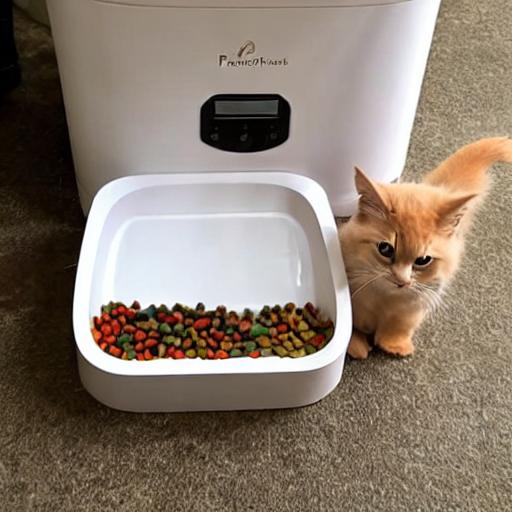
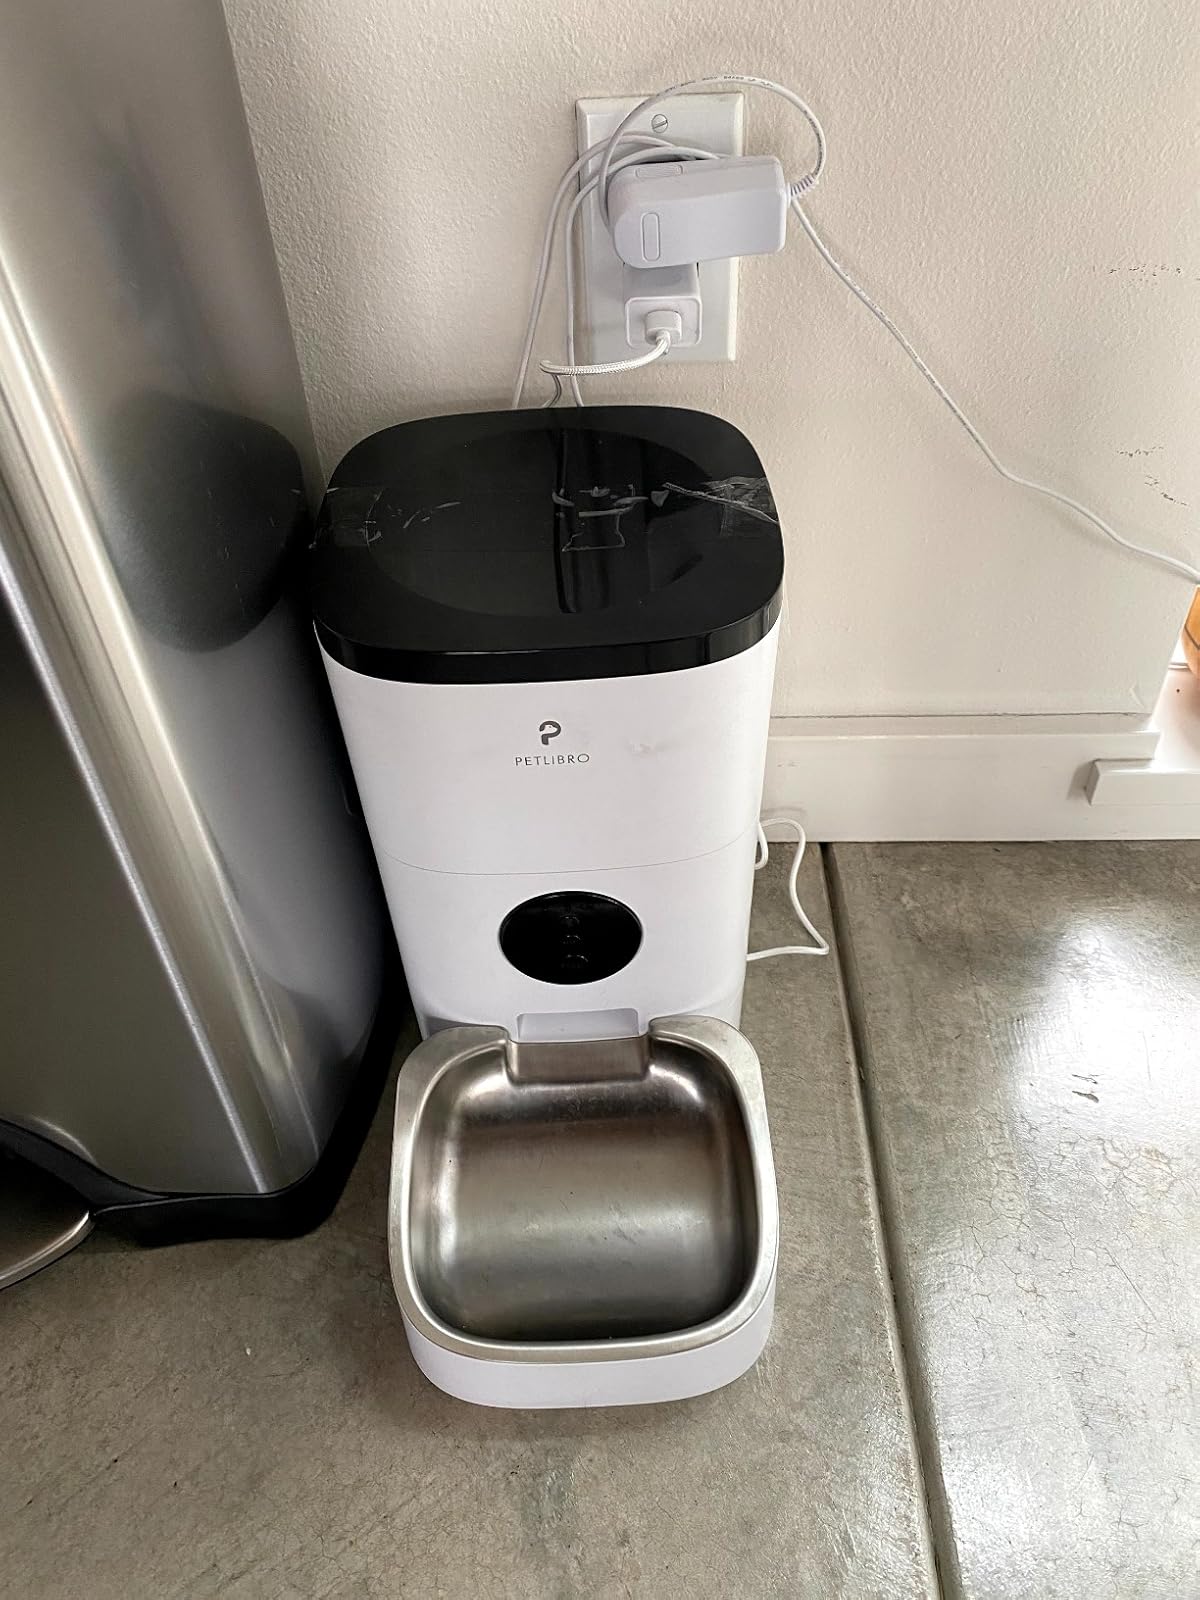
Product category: items_feeder
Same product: no